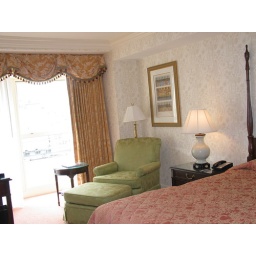
Comfy chair near the window of the Omni Hotel room.